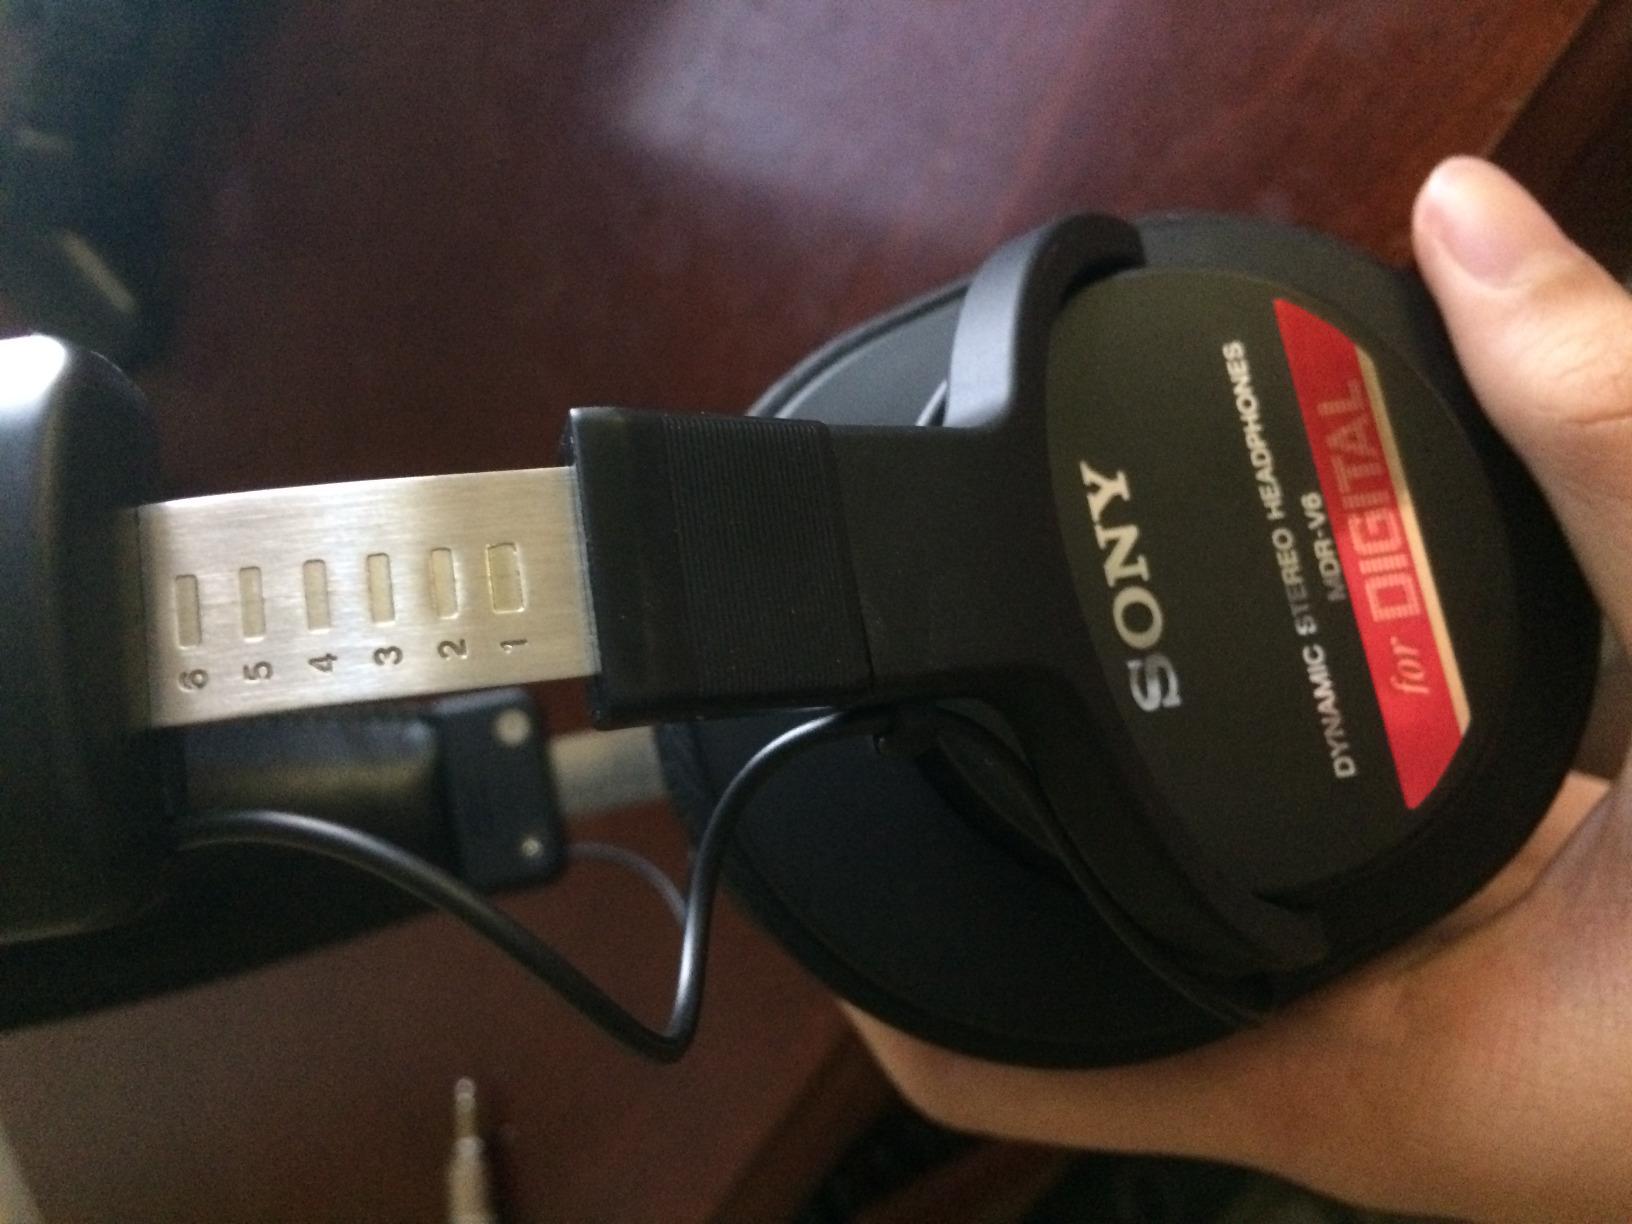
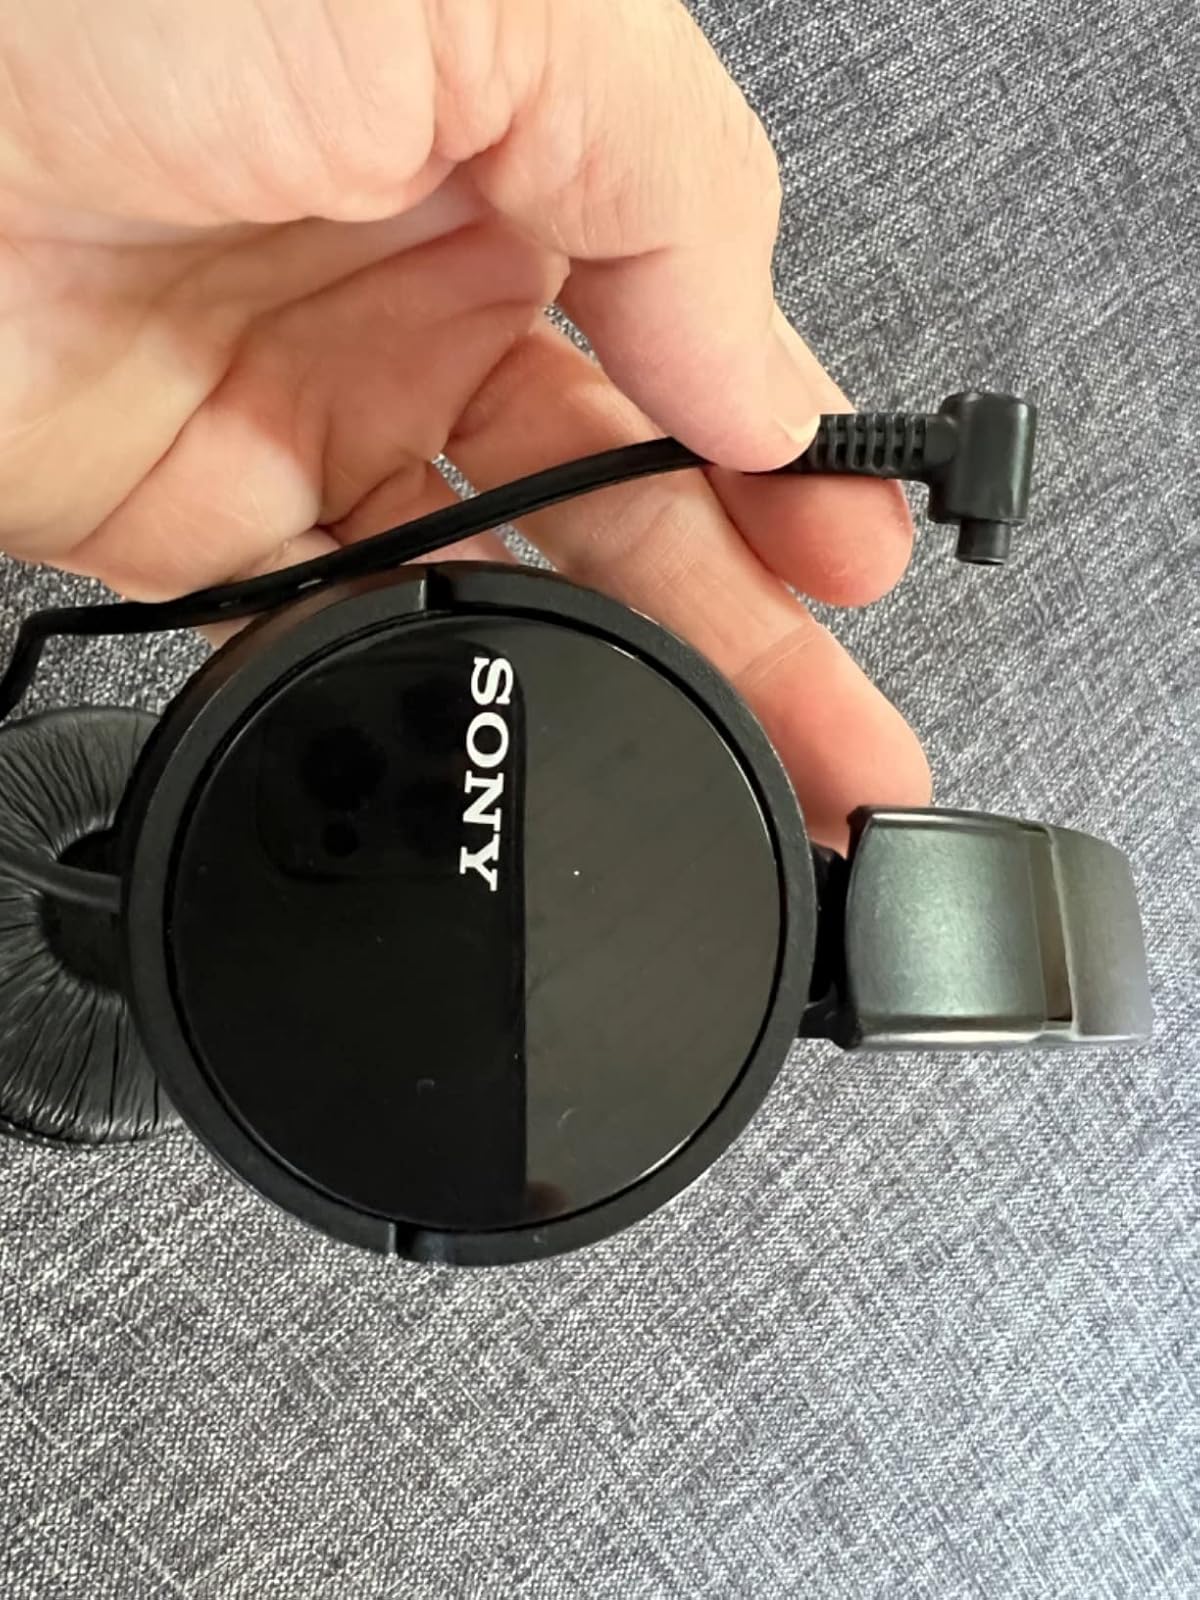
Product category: headphones
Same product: no